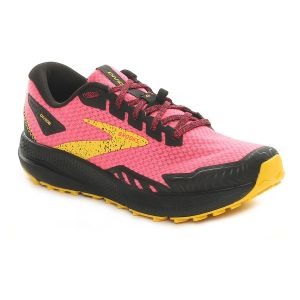
Brooks Scarpa da Trail Running Donna  Divide 4 Rosa   Sconto 30%
Prezzo: 77,00 €